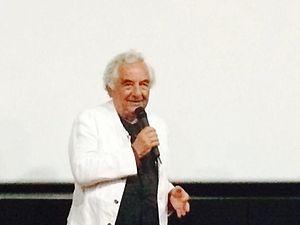
Daniel Buren au FILAF à Perpignan en 2014
Daniel Buren, né le 25 mars 1938 à Boulogne-Billancourt, est un artiste français, peintre, sculpteur, plasticien.